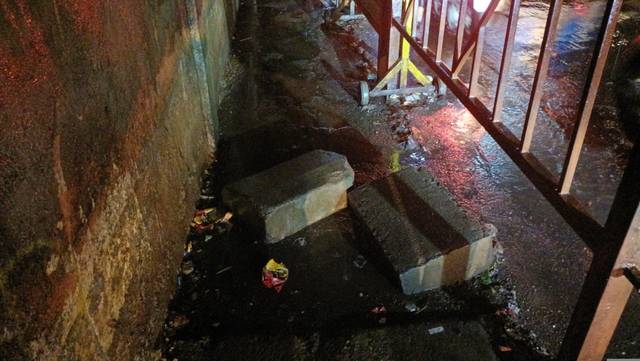
Region: India
Coordinates: 19.196, 72.831